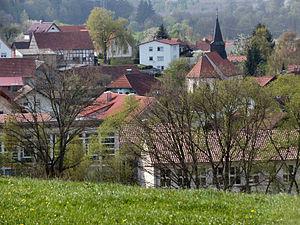
Nüsttal est une municipalité allemande située dans le land de la Hesse et l'arrondissement de Fulda.